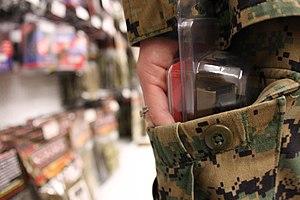
Le vol à l'étalage désigne le vol de marchandises dans un établissement de vente au détail pendant les heures d'ouverture.